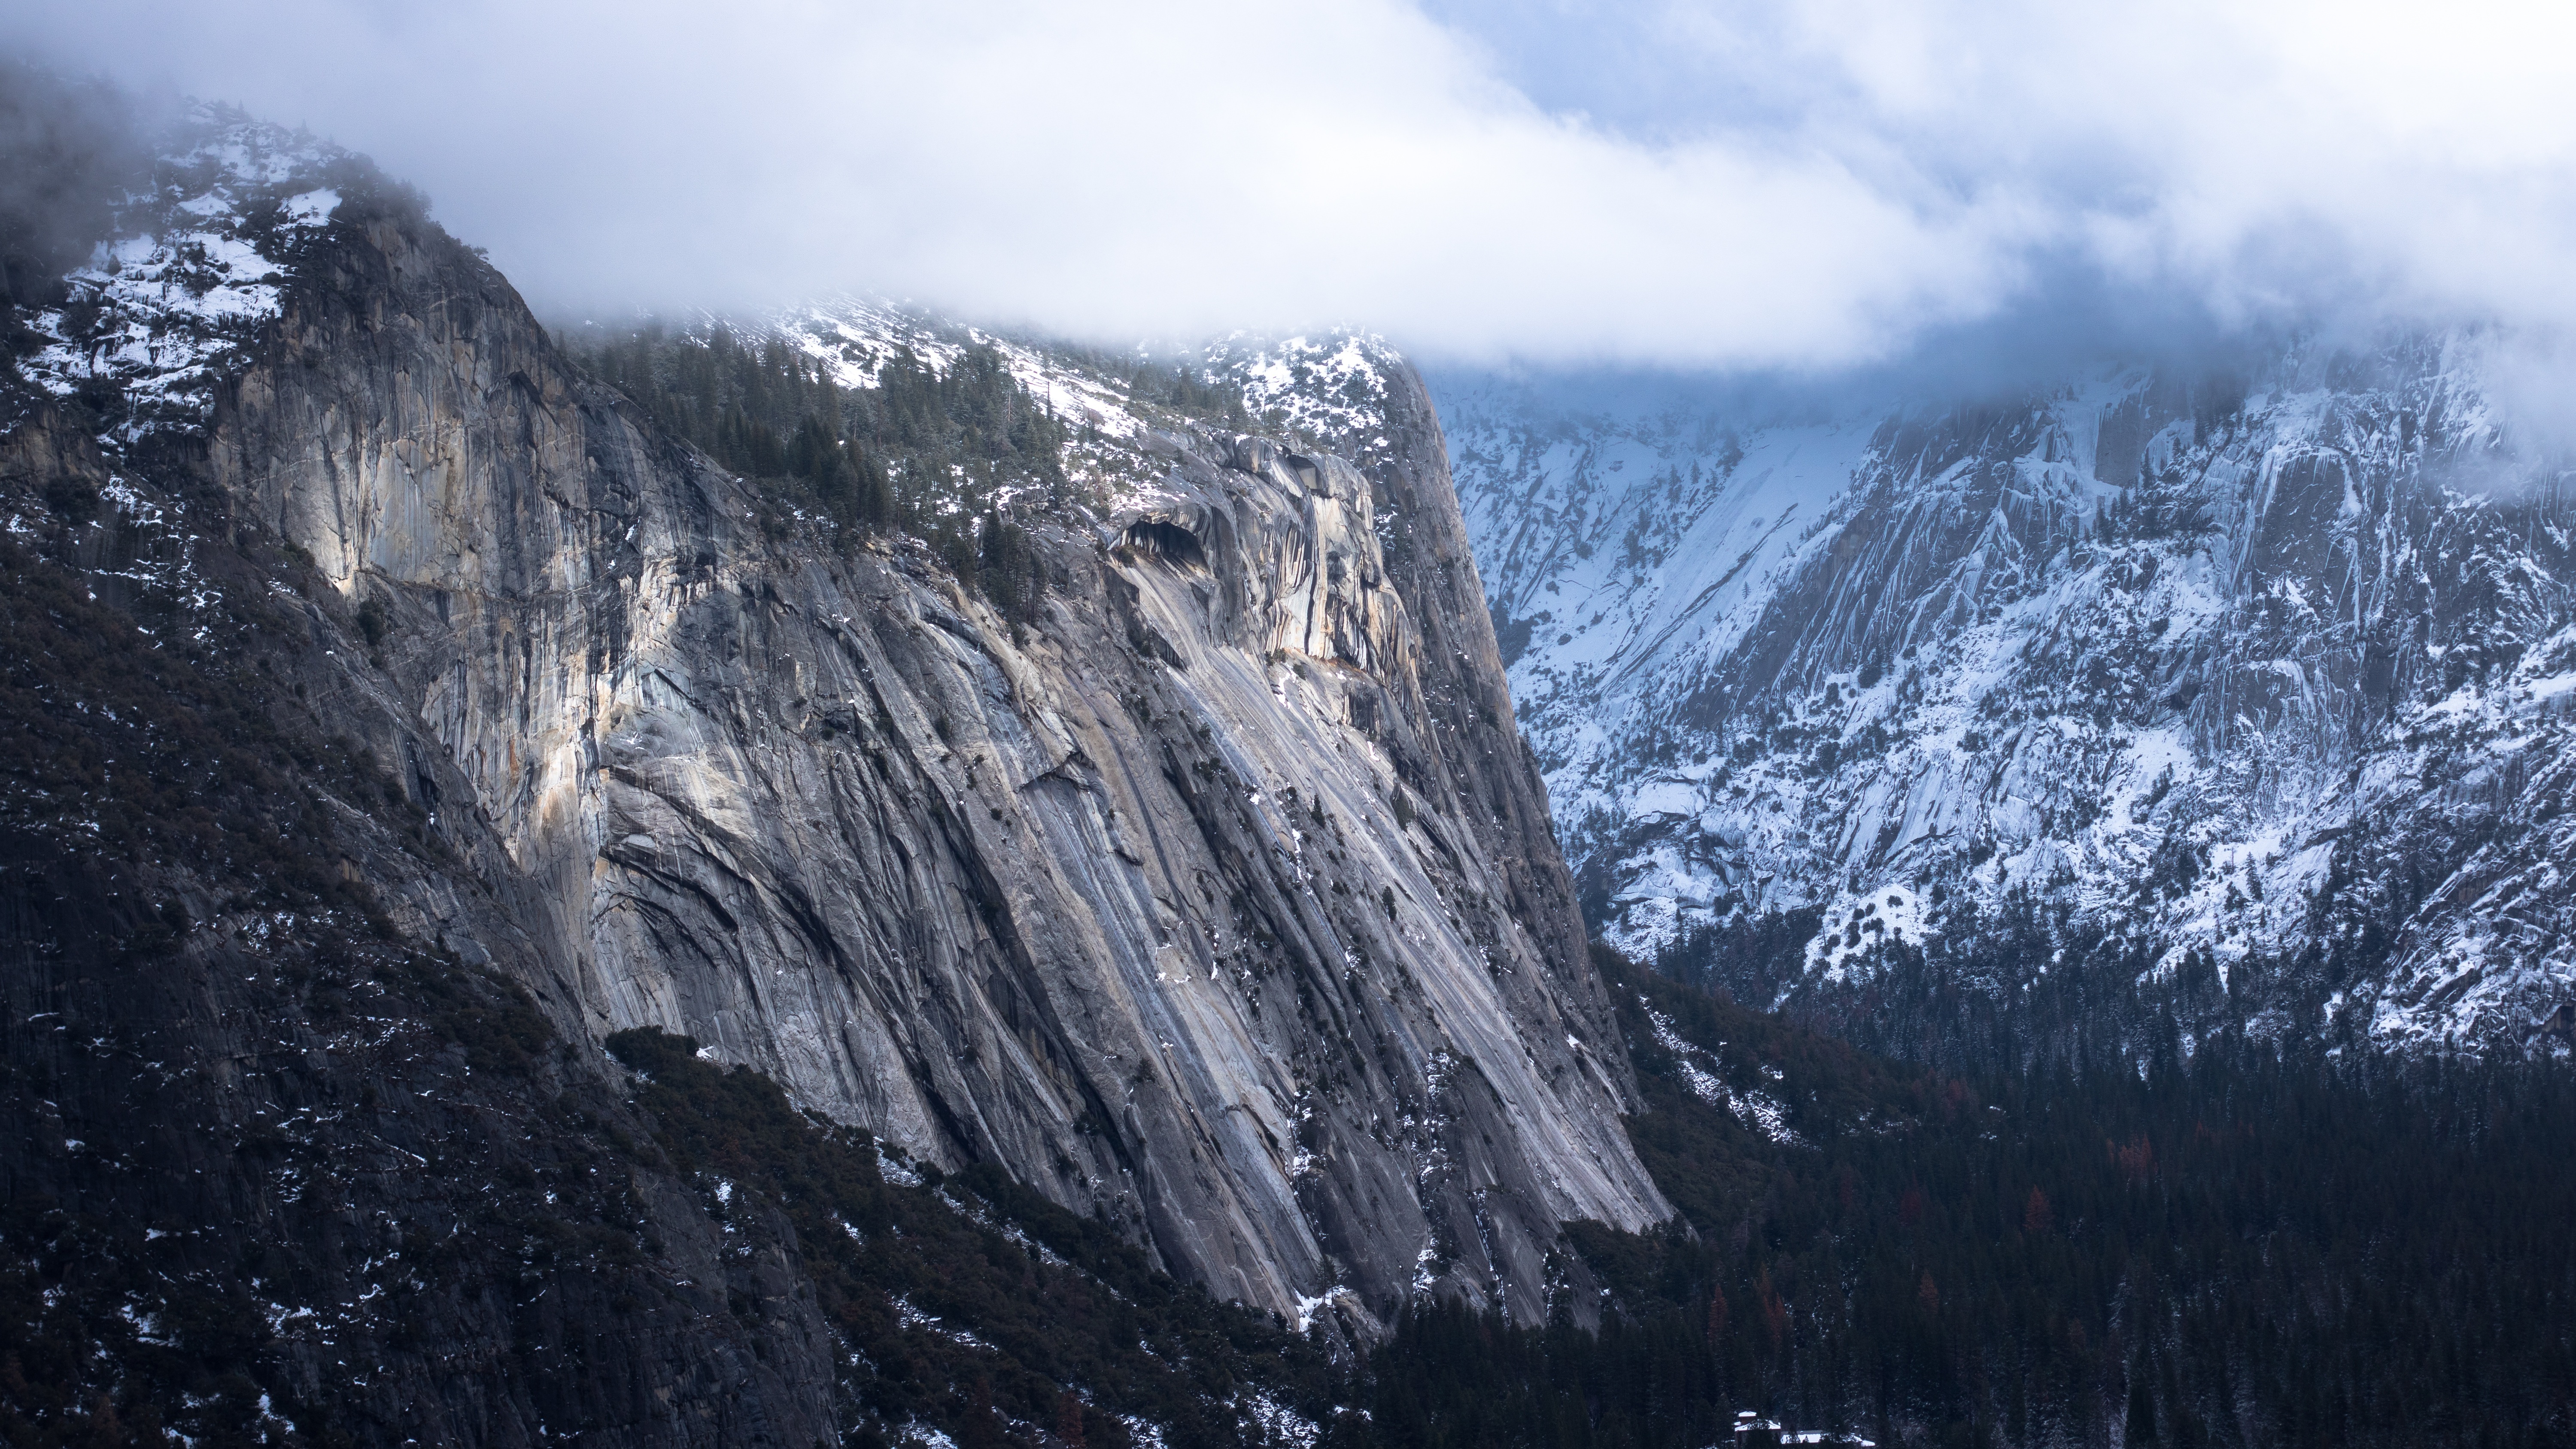
nature, rock, wilderness, mountain, snow, winter, adventure, mountain range, weather, canyon, ridge, summit, alps, cliffs, cirque, landform, mountain pass, snow covered, geographical feature, atmospheric phenomenon, mountainous landforms, glacial landform, geological phenomenon